Thomas O. Ryder

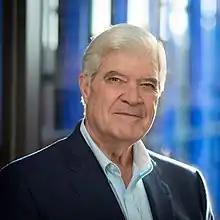
Ryder in 2020

Thomas O. Ryder (born c. 1944) is an American businessman, investor and corporate board member who has had a long career in the publishing and financial services industries and is an accomplished contributor to the food and wine industries. He currently serves on the board of directors of Amazon.